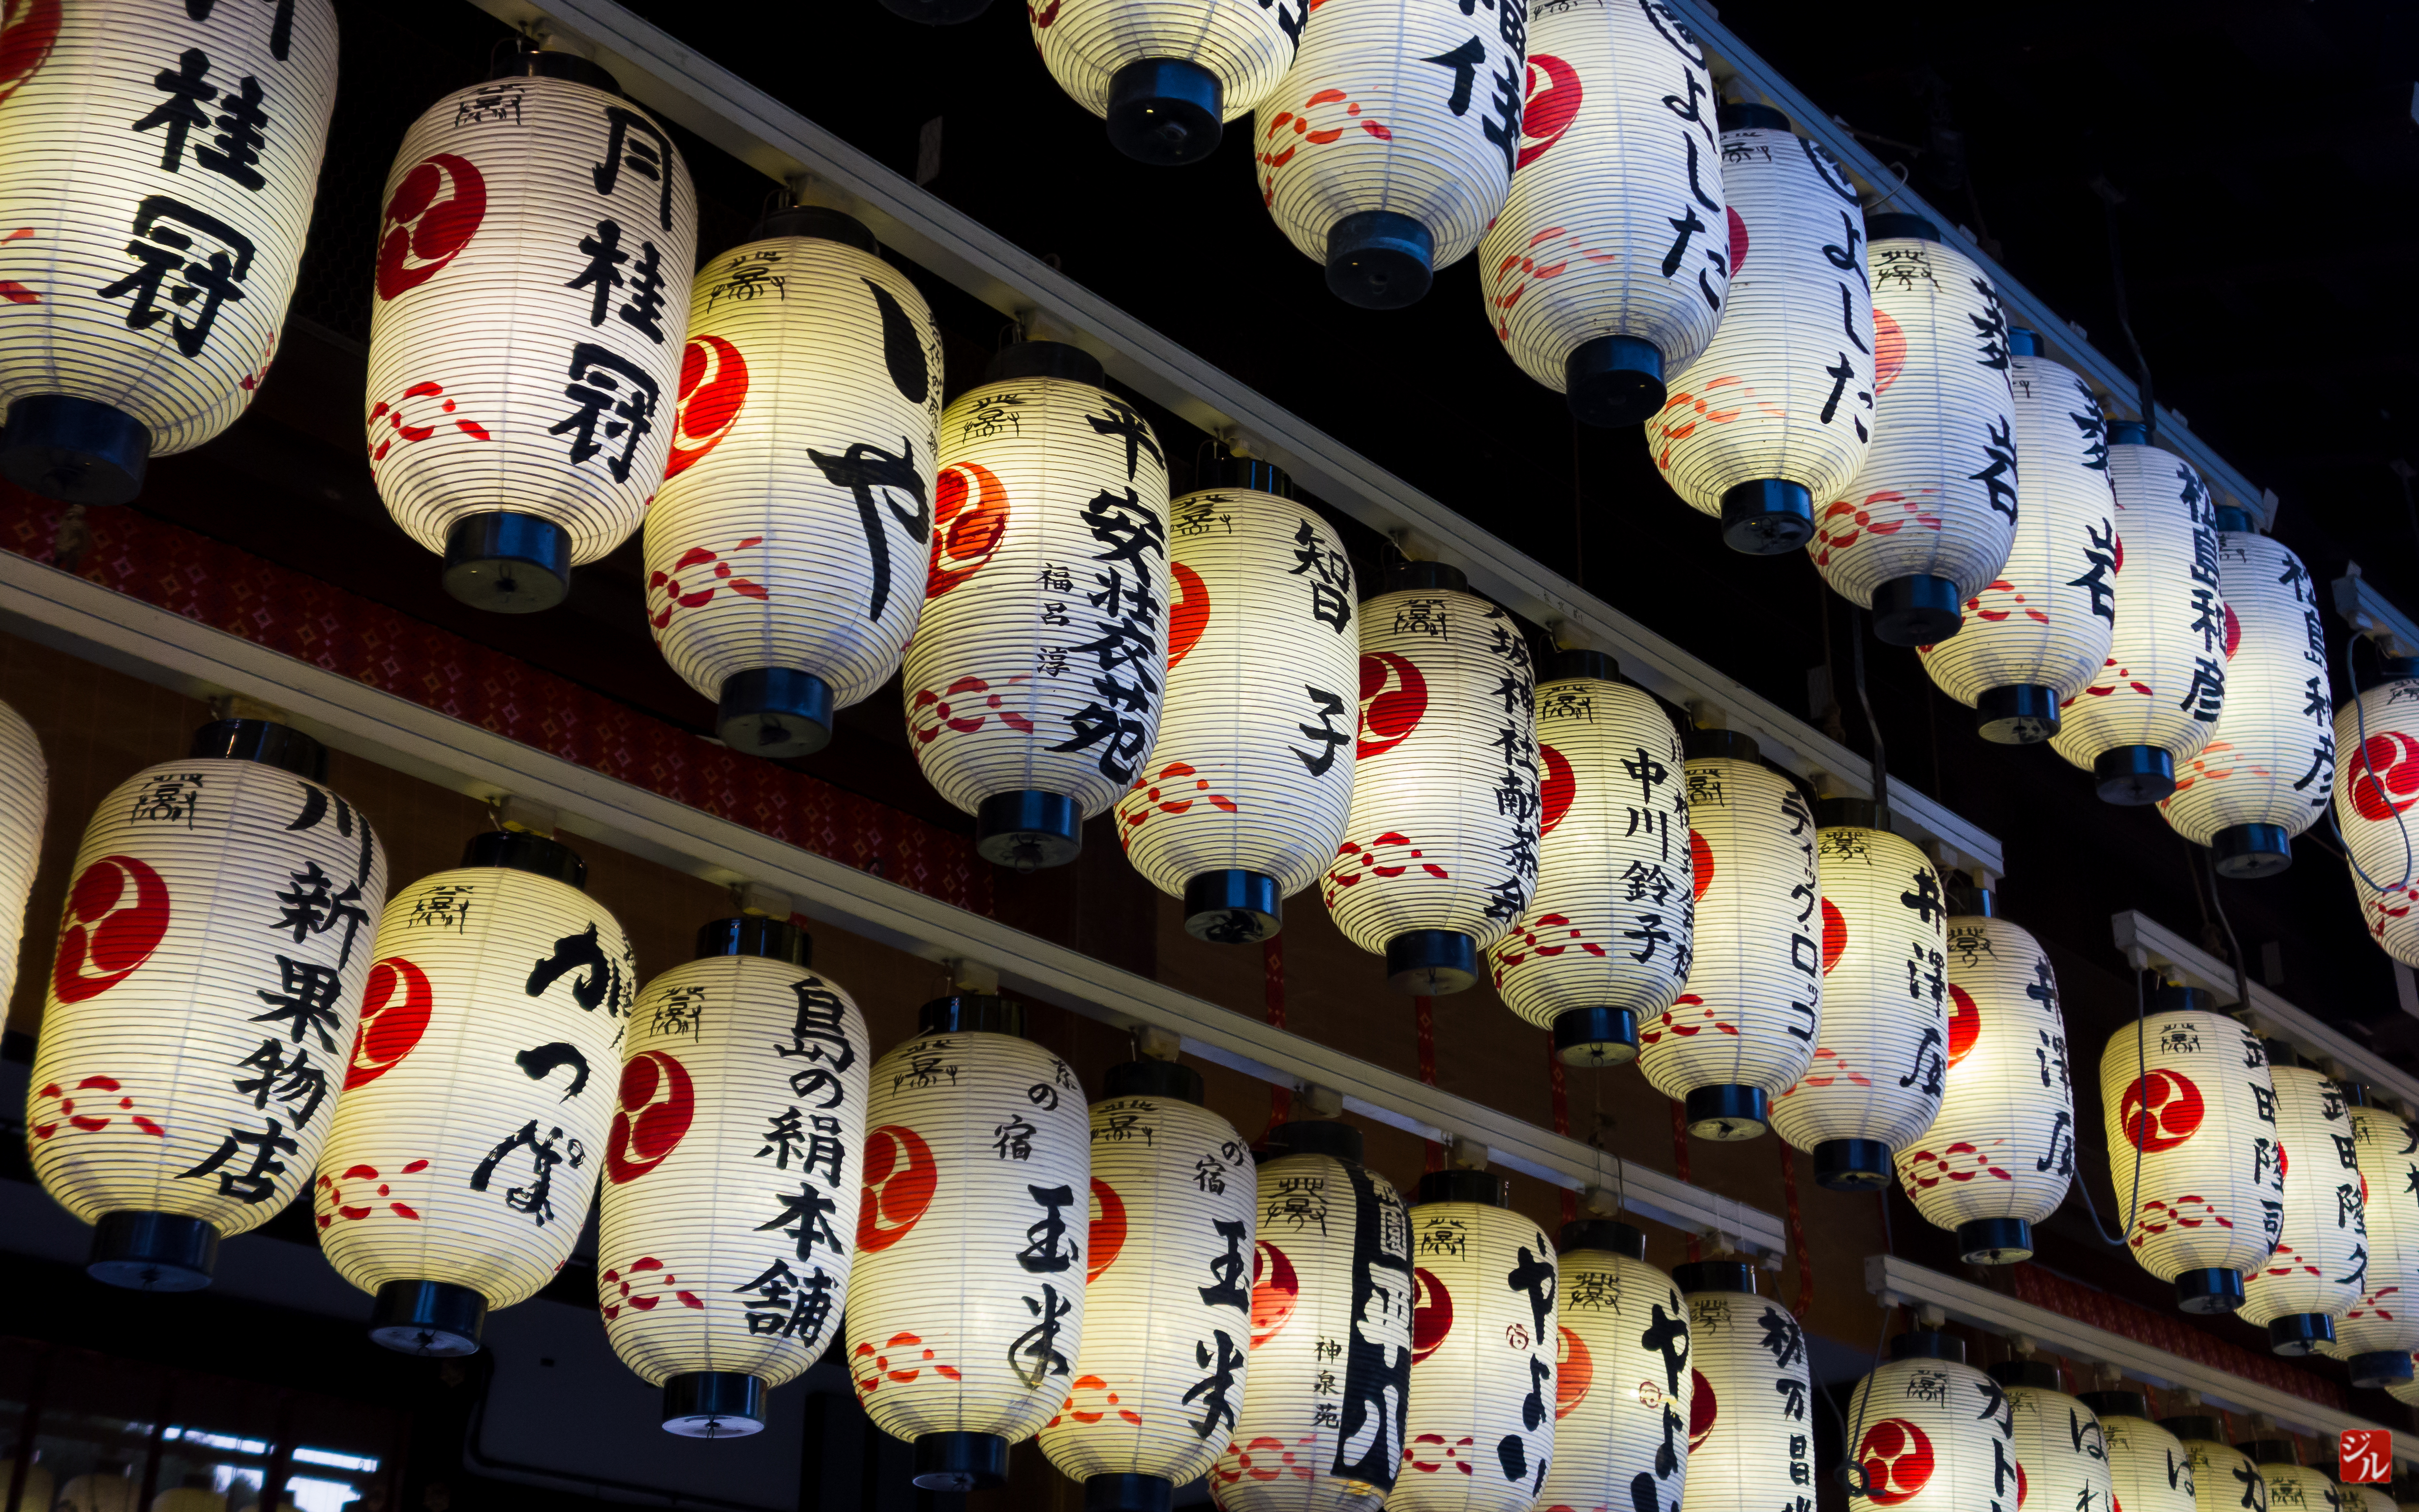
food, cuisine, asian food, 2013, japon